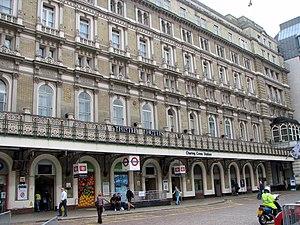
Station Charing Cross et hôtel Thistle Charing Cross, Londres